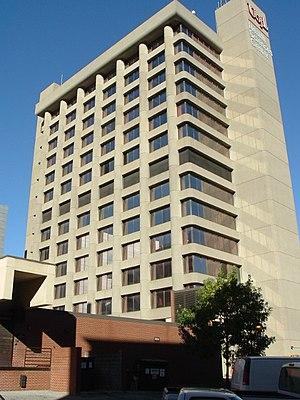
L'université de Louisville est une université publique américaine située dans la ville de Louisville, dans le Kentucky. L'université est également un important centre de recherches dans la région.